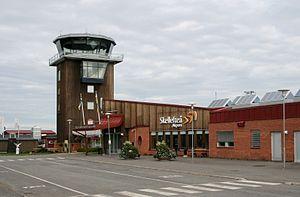
L'aéroport de Skellefteå, est situé à environ 17 km de Skellefteå, Västerbotten, en Suède.